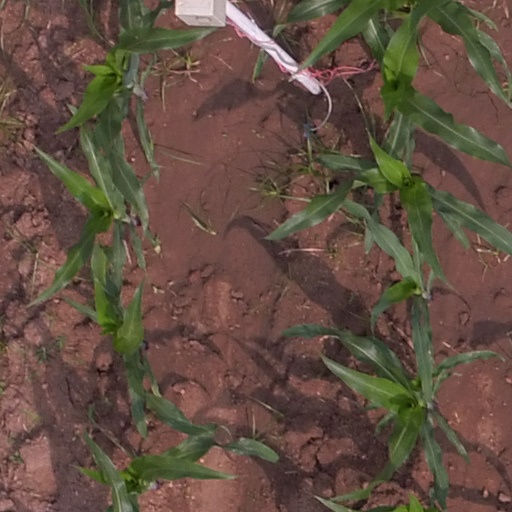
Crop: maize; corn